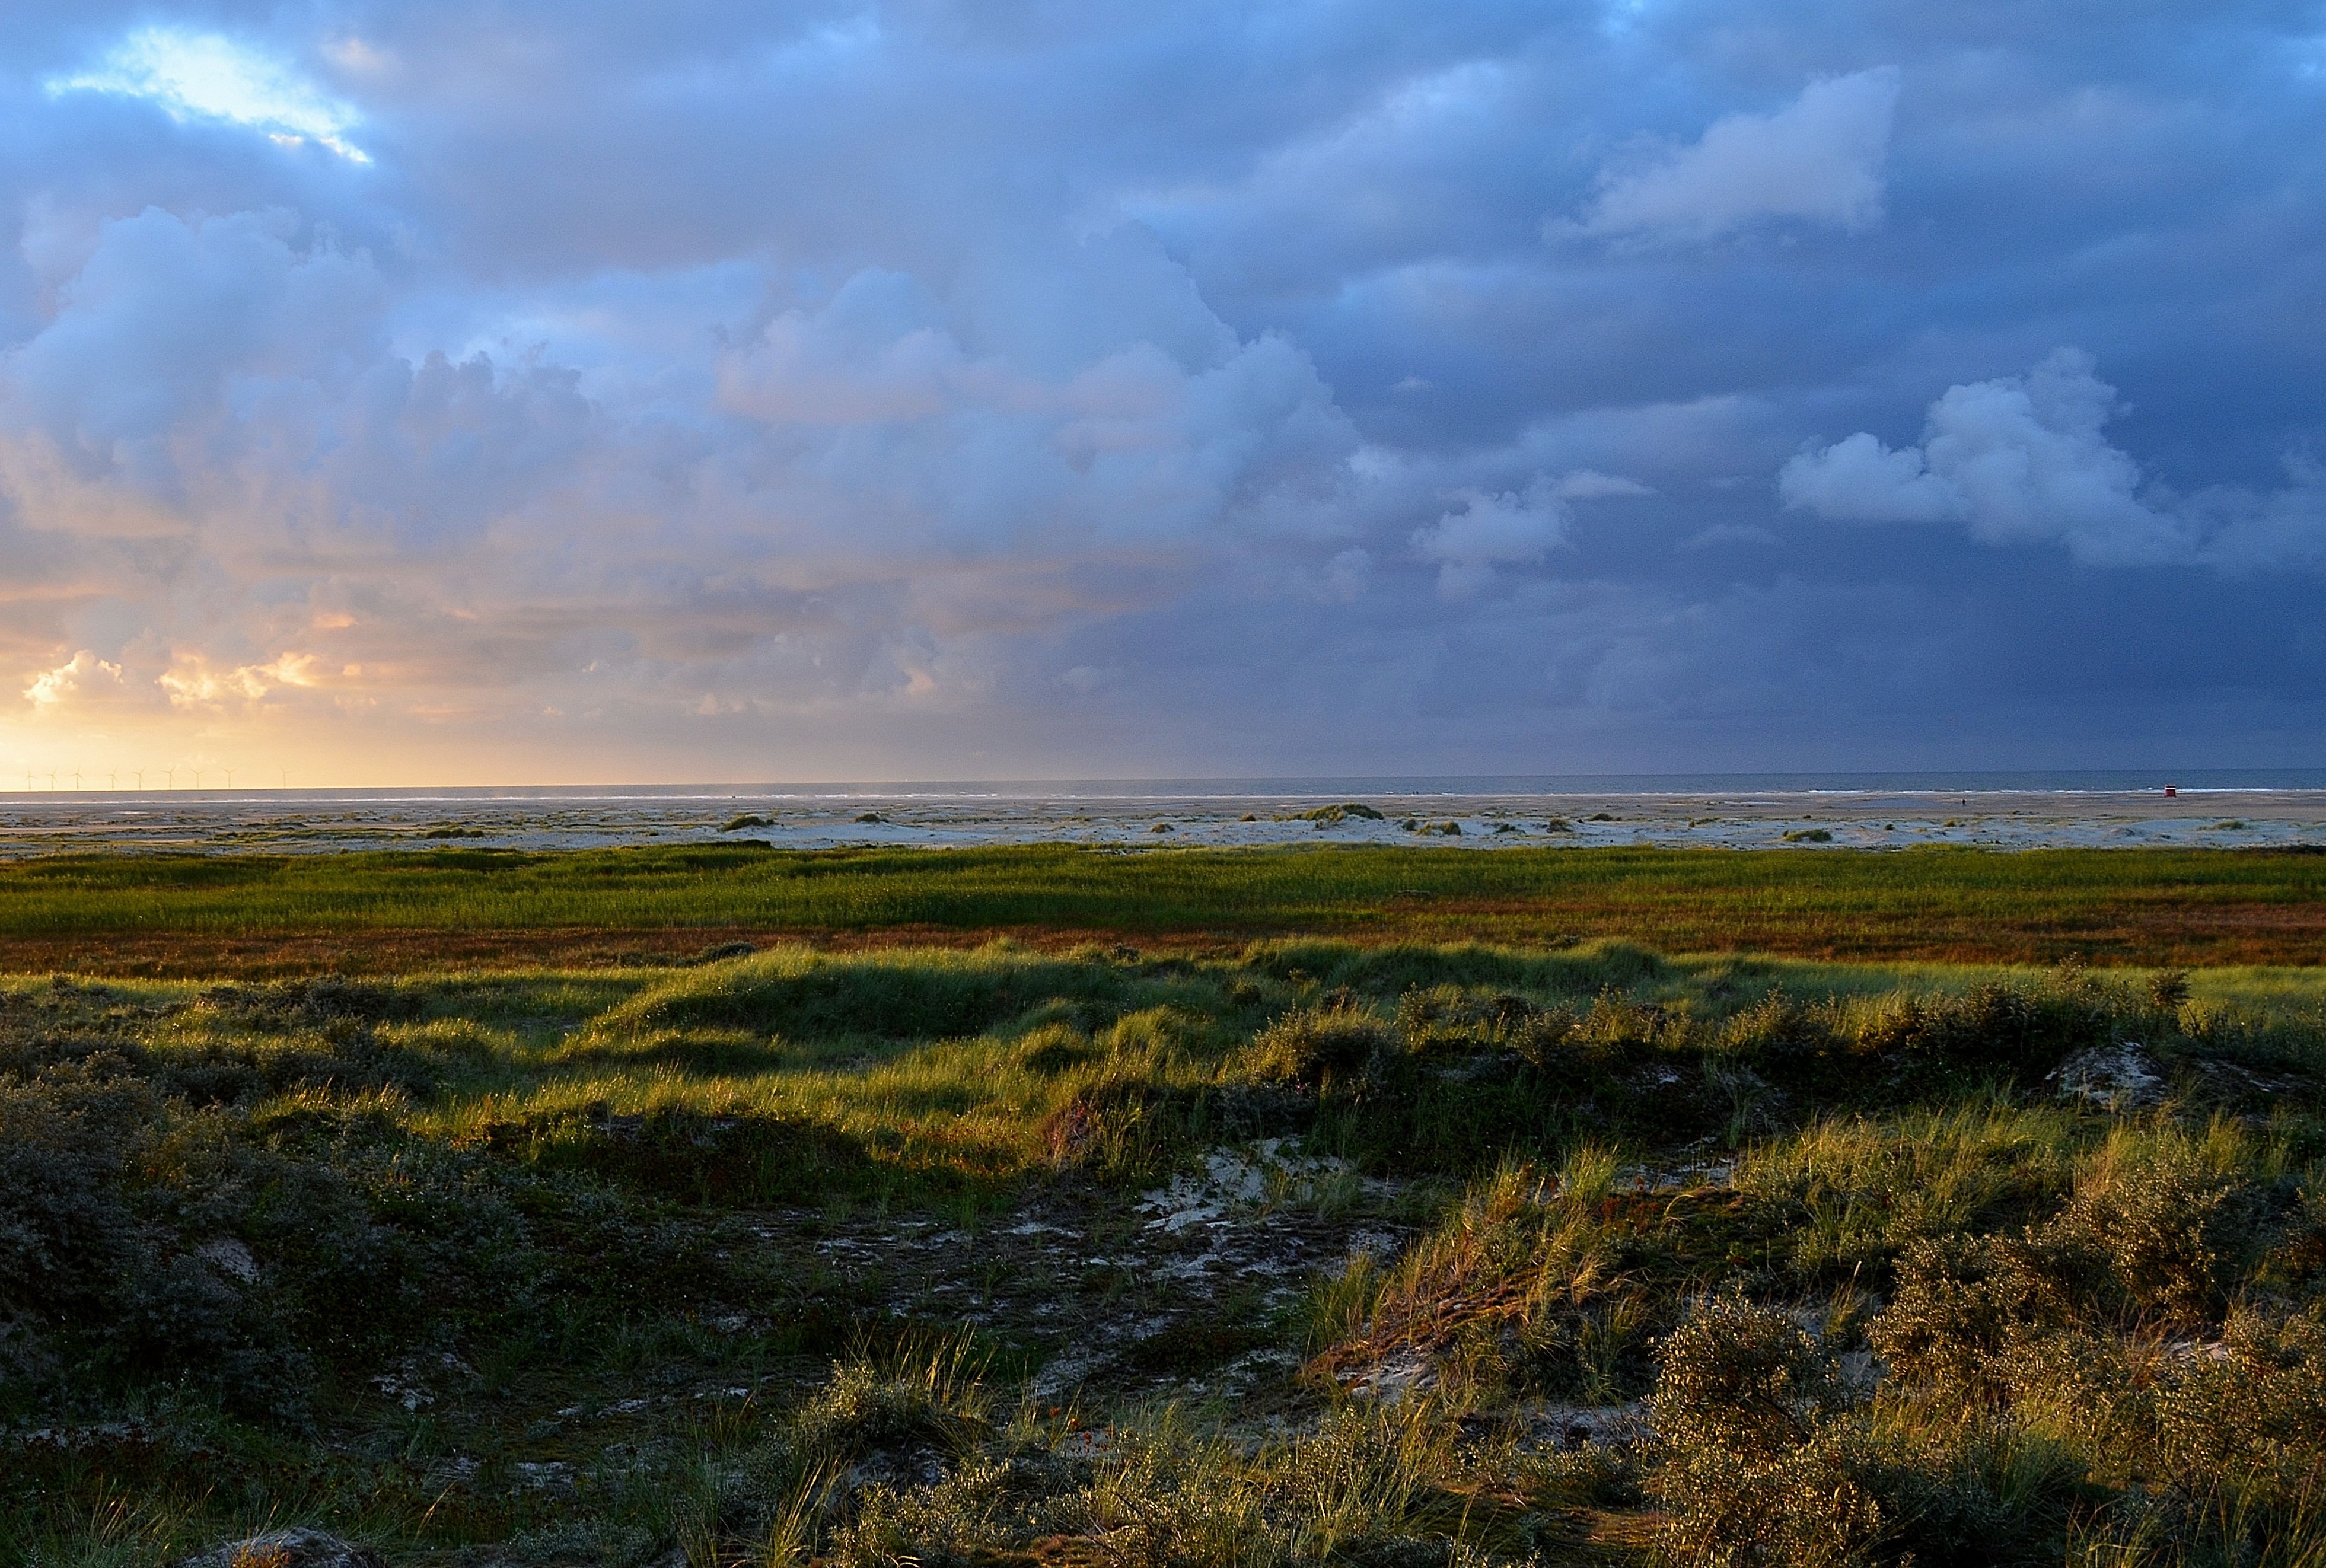
beach, landscape, sea, coast, nature, grass, horizon, marsh, wilderness, cloud, sky, field, prairie, morning, hill, wind, dawn, dusk, twilight, weather, lighting, savanna, plain, grassland, wetland, bog, plateau, habitat, mood, sea view, borkum, ecosystem, abendstimmung, tundra, steppe, blue hour, rural area, meteorological phenomenon, natural environment, geographical feature, atmospheric phenomenon